Minamoto no Tameyoshi

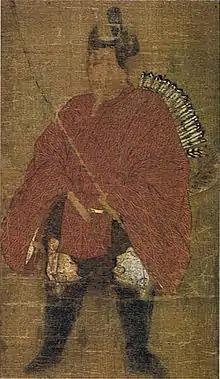
Minamoto no Tameyoshi, from the collection of Shiramine Jingū

was a Japanese samurai lord in the Heian period, who was the head of the Minamoto clan during his lifetime. He was the son of Minamoto no Yoshichika, son of Minamoto no Yoshiie. He led the Minamoto in the Hōgen Rebellion. He was also known as .